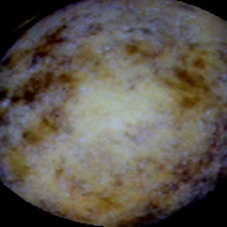
Label: Spotted